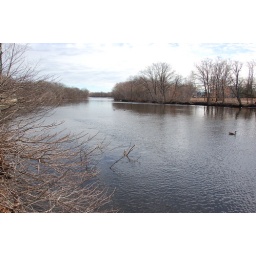
Charles River, 2 March 2010: Canadian geese swimming on the water under cloudy blue skies